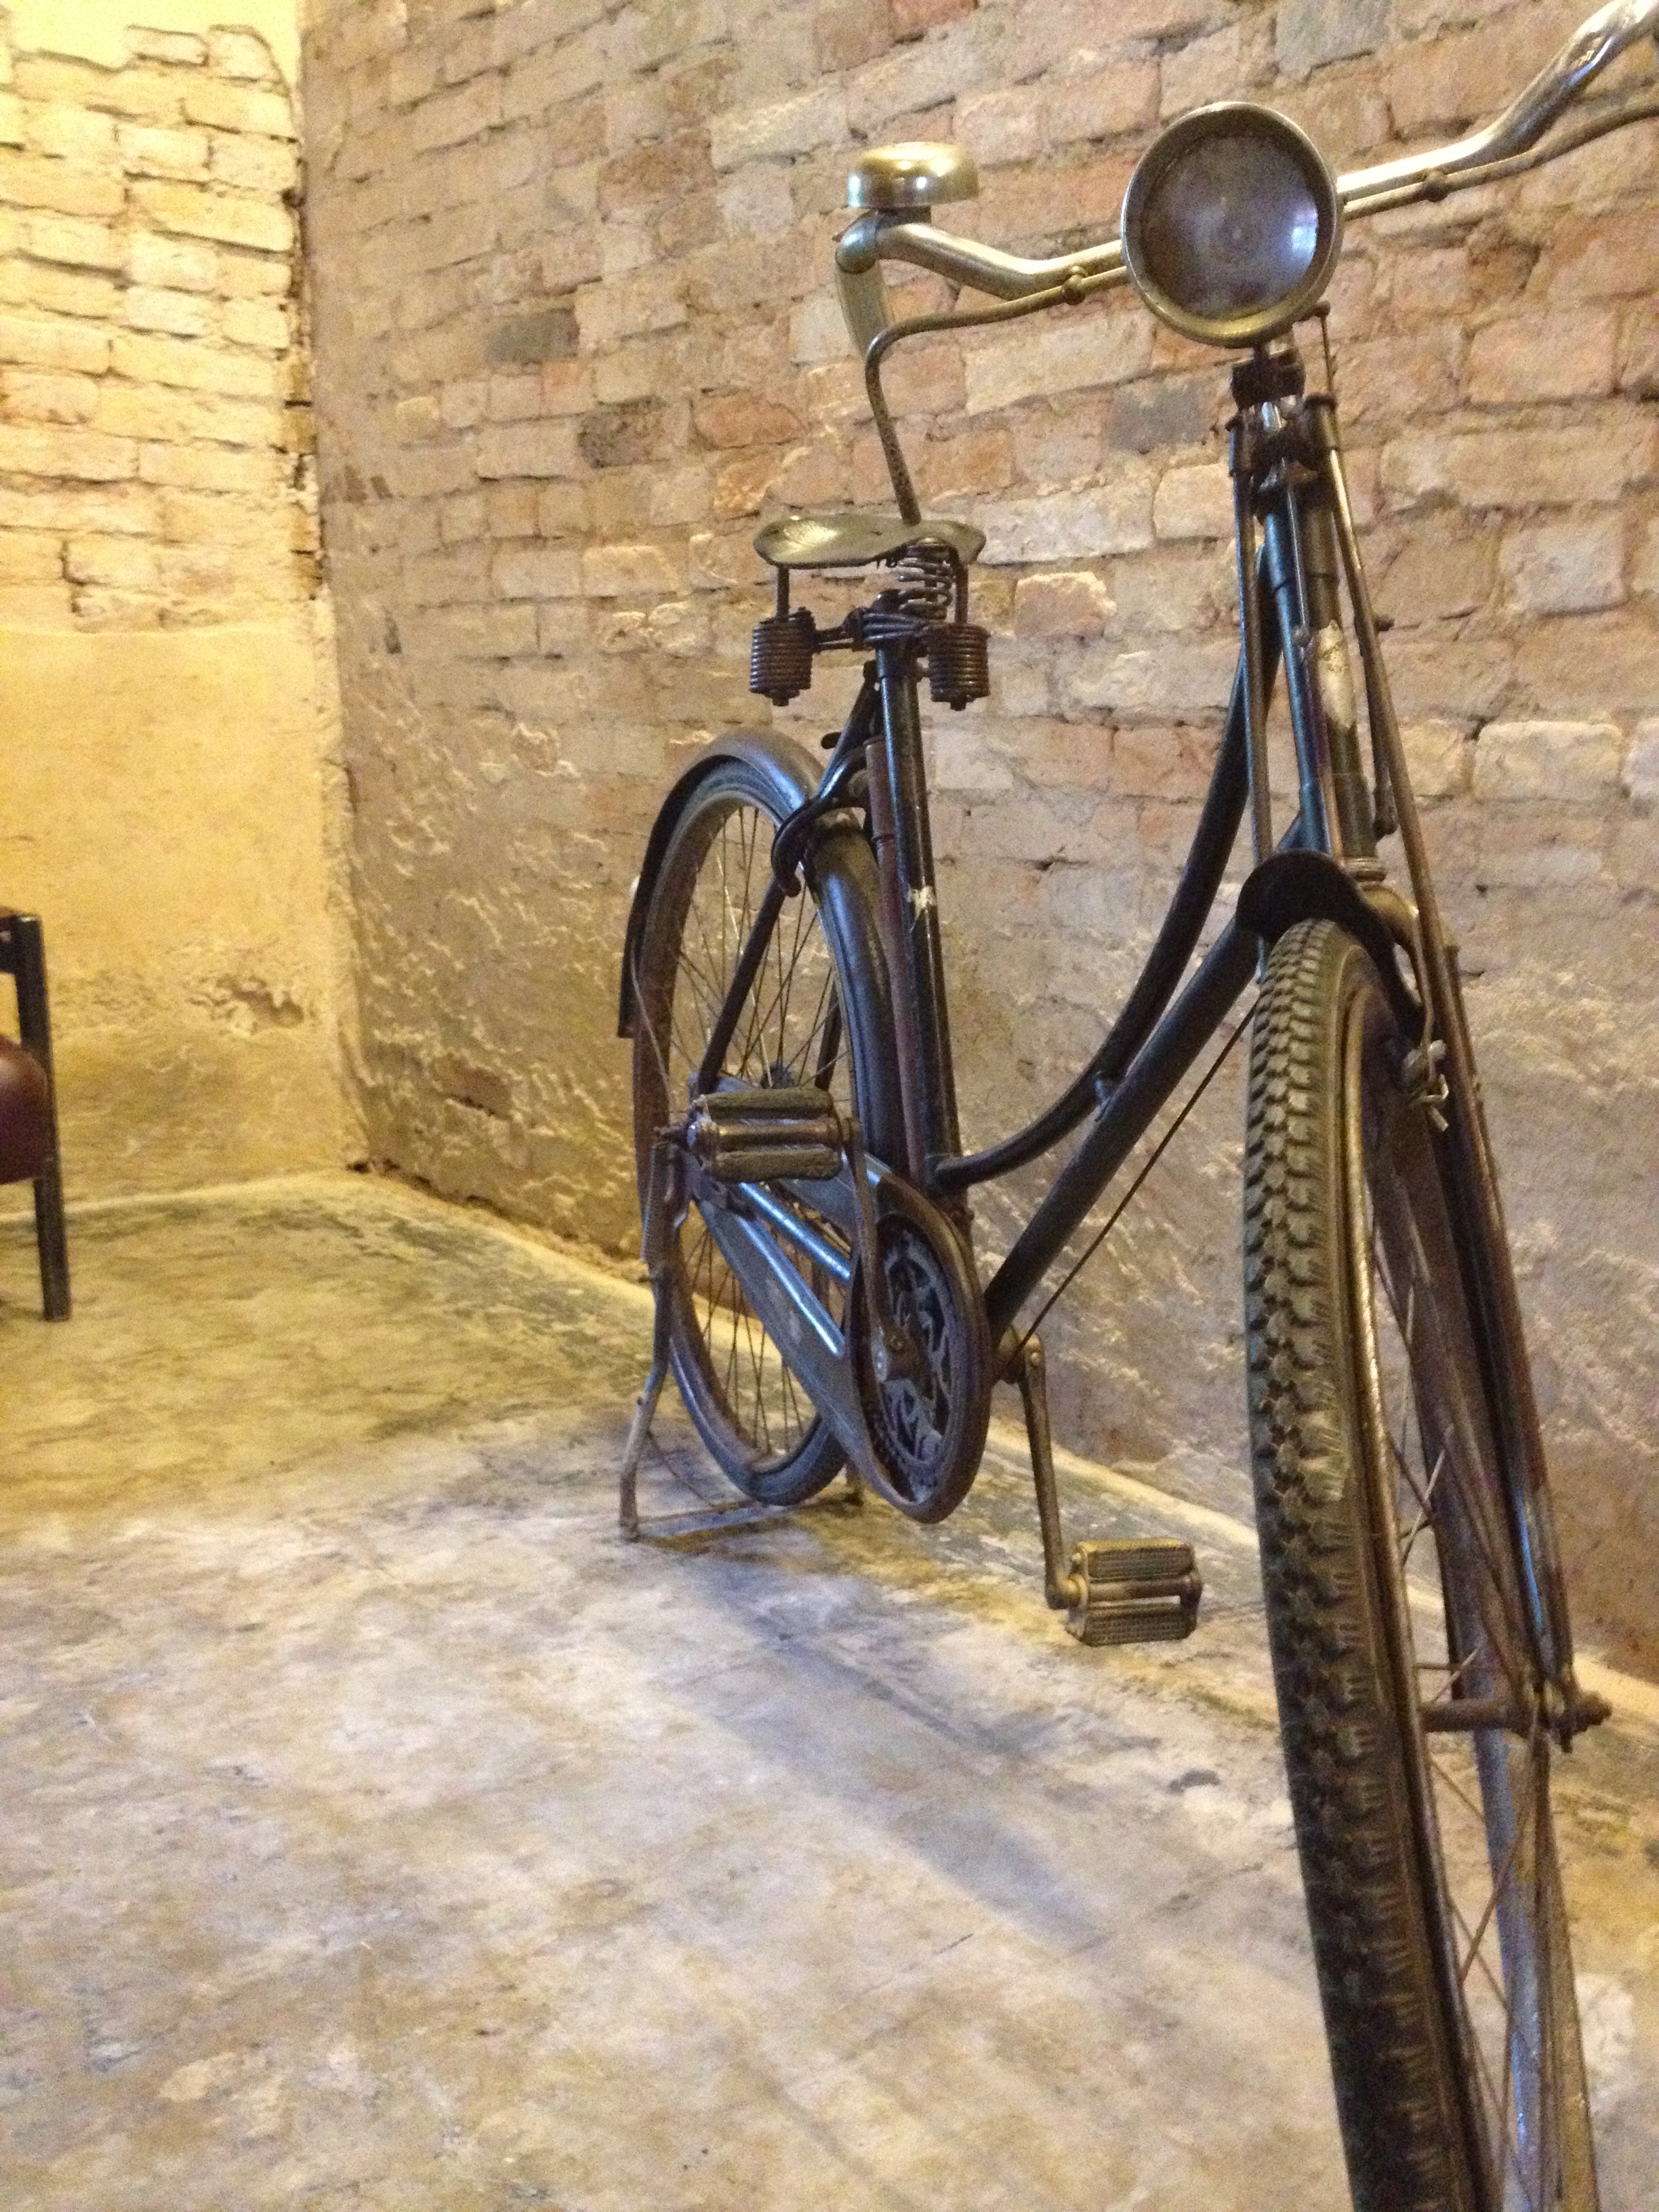
wheel, bicycle, vehicle, sports equipment, mountain bike, bridle, antiques, bicycle frame, road bicycle, horse tack, racing bicycle, chan thabun, machine bike